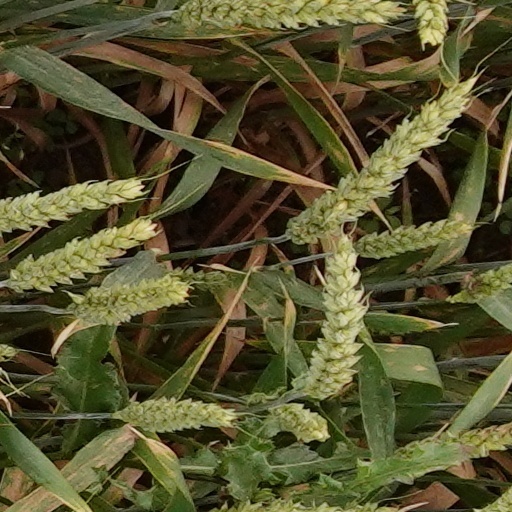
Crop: wheat